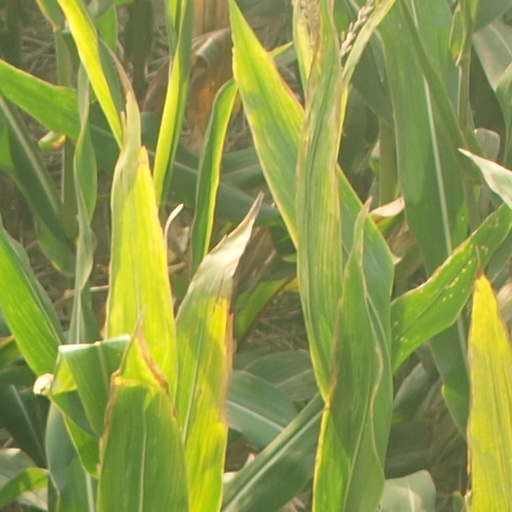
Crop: maize; corn